Laura Knight

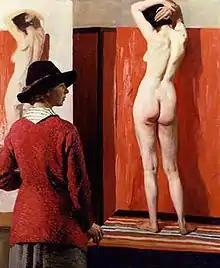
"Self Portrait with Nude", 1913

In 1913 Knight made a painting that was a first for a woman artist, "Self Portrait with Nude", showing herself painting a nude model, the artist Ella Naper. The painting is a complex, formal composition in a studio setting. Using mirrors, Knight painted herself and Naper as seen by someone entering the studio behind them both. As an art student Knight had not been permitted to directly paint nude models but, like all female art students in England at the time, was restricted to working from casts and copying existing drawings. Knight deeply resented this, and "Self Portrait with Nude" is a clear challenge, and reaction, to those rules.